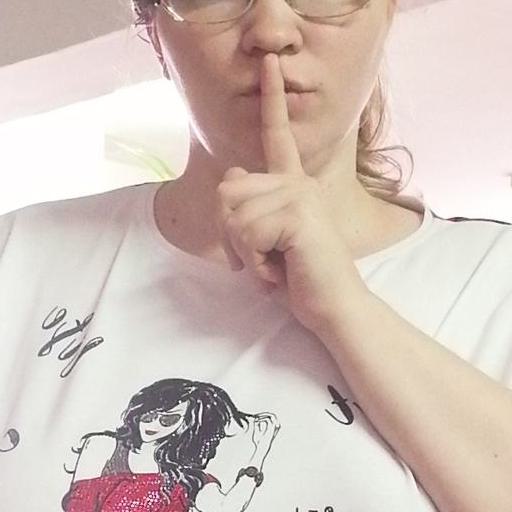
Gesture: mute